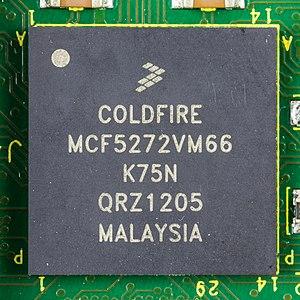
Créée par la société Motorola, la gamme de processeurs ColdFire est dite de technique VL-RISC. En fait de jeu d'instructions RISC à longueur variable, il s'agit tout simplement du jeu d'instructions CISC de la famille m68k. En comparaison d'un processeur comme le PowerPC et son jeu d'instructions compliqué, la liste des opcodes m68k peut paraître d'une simplicité extrême.